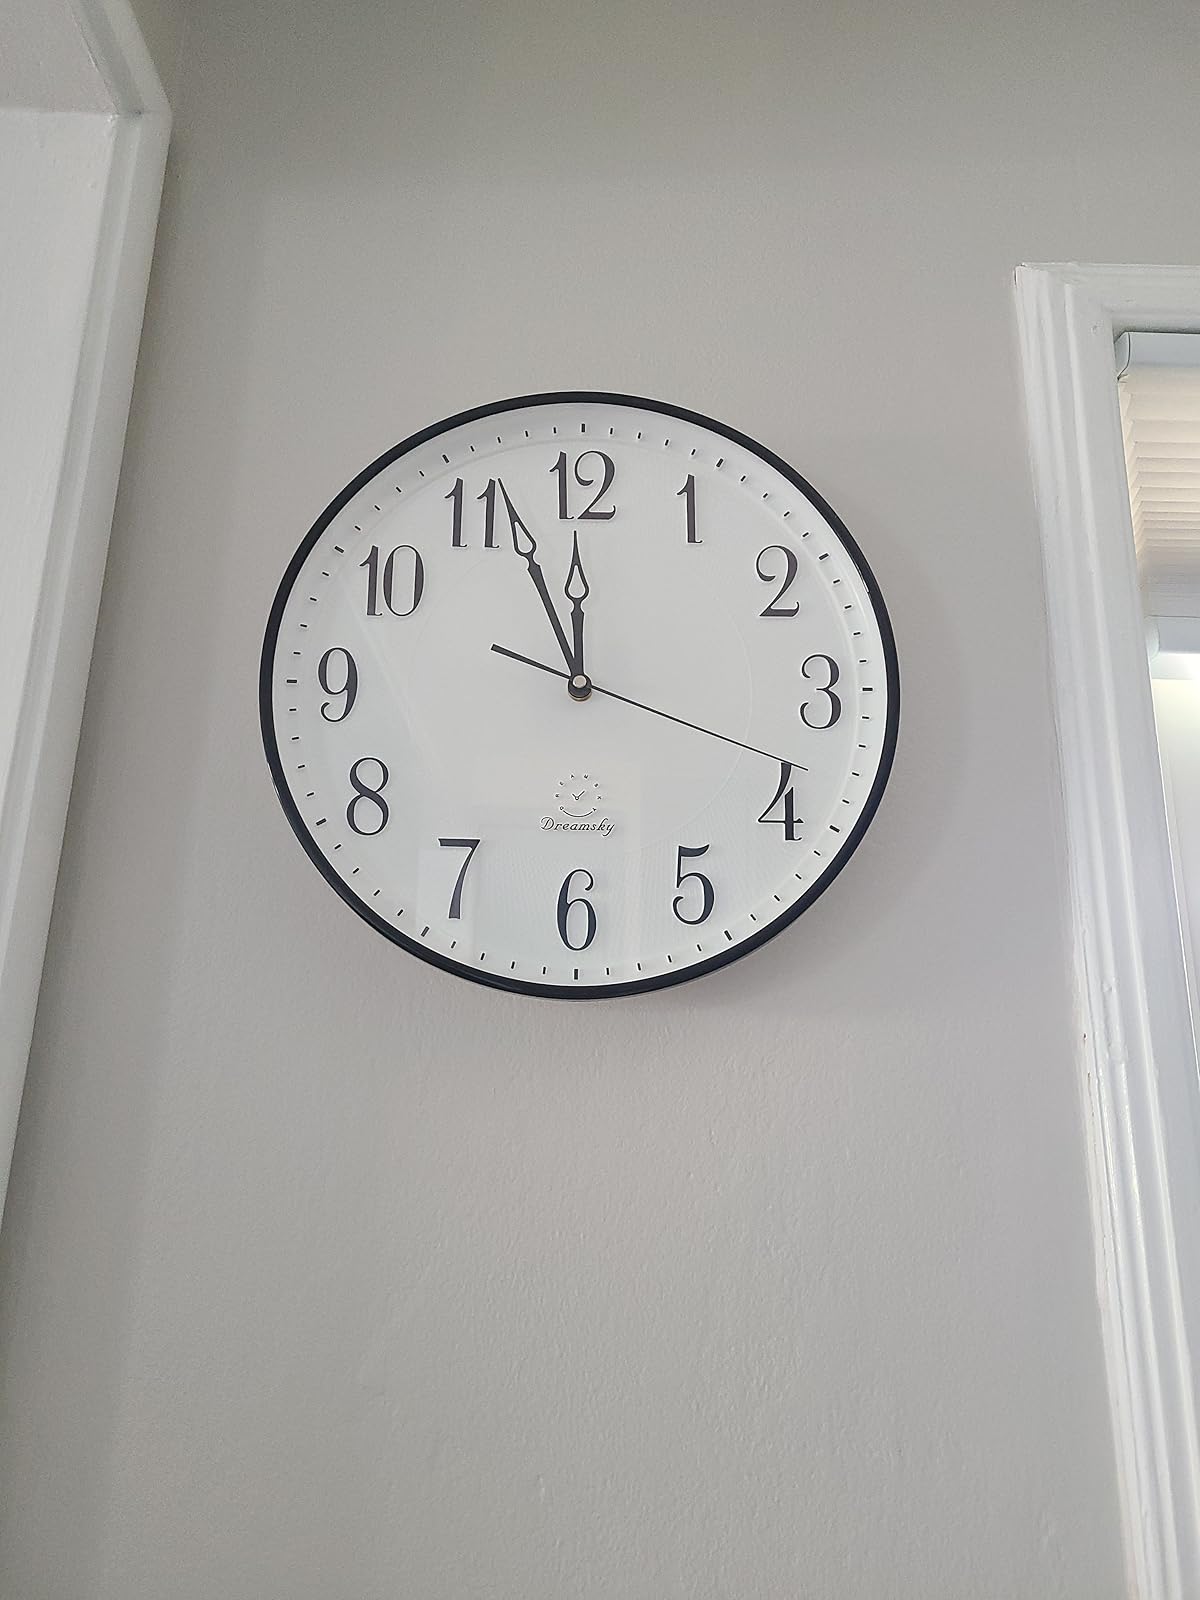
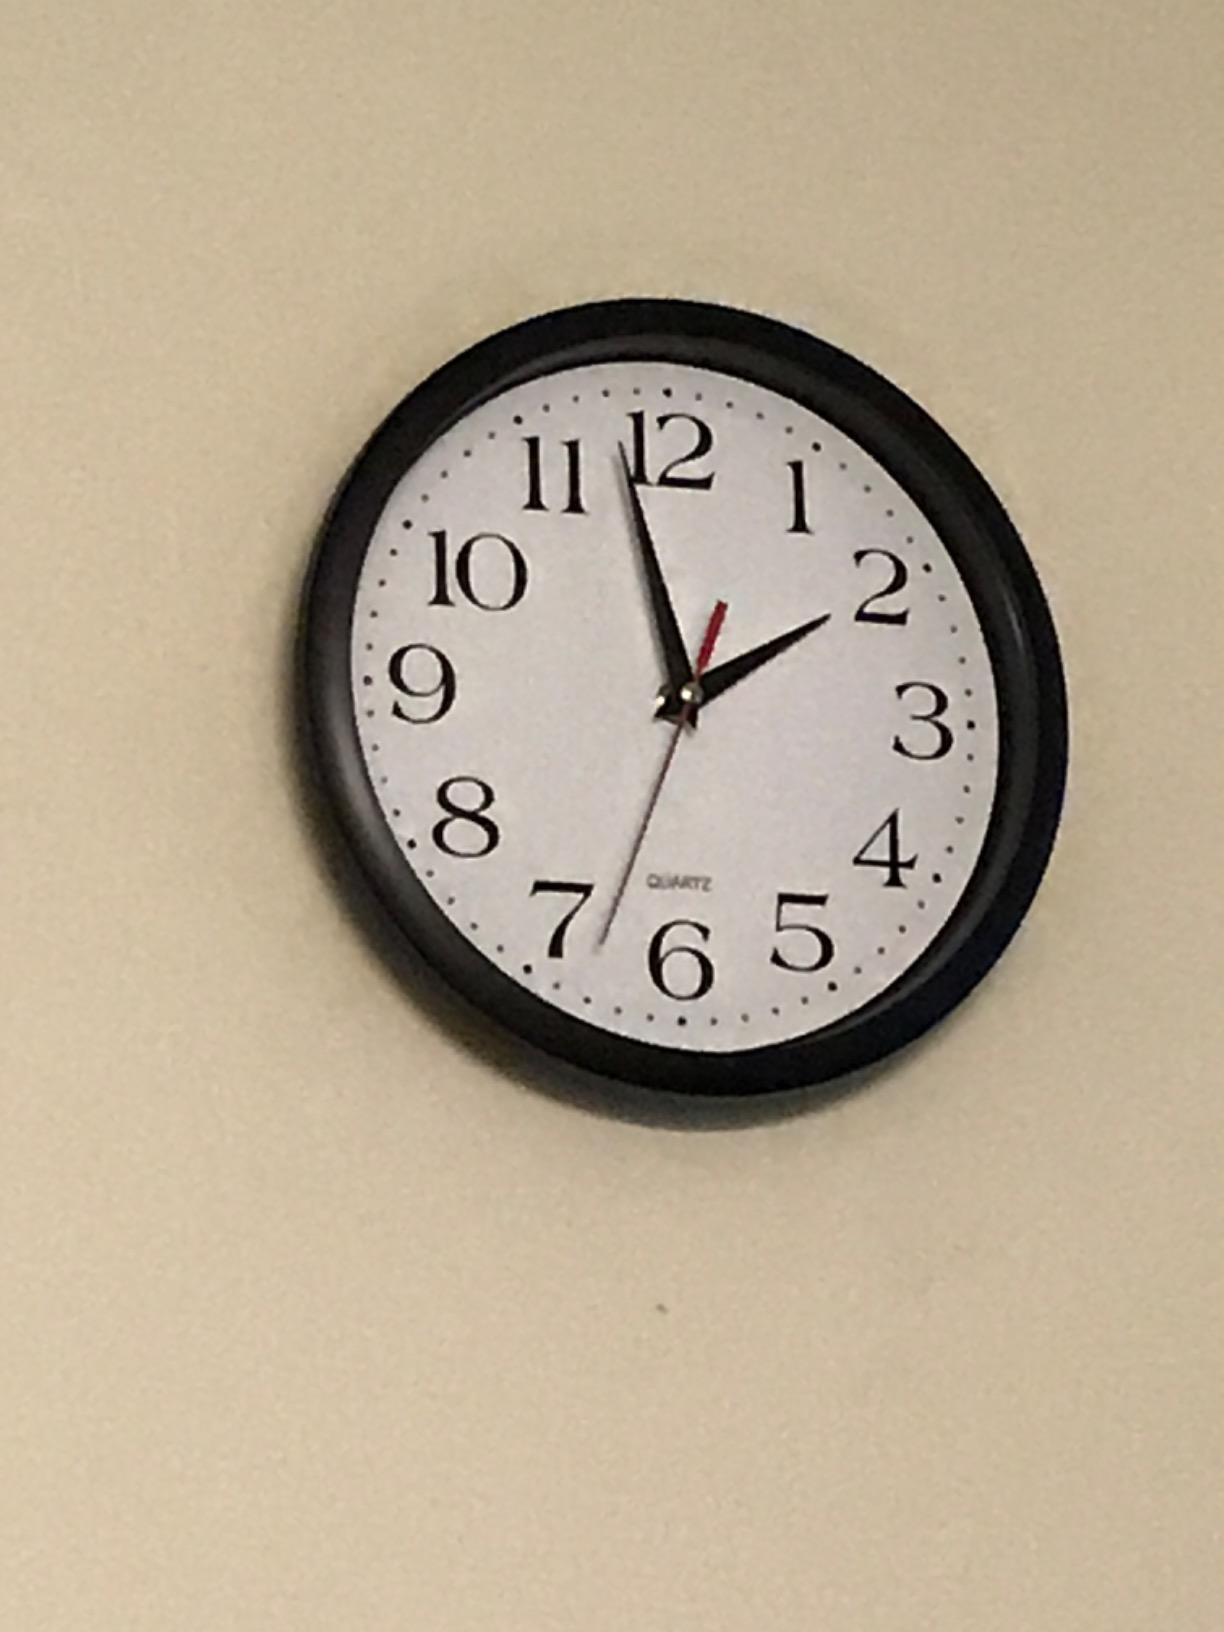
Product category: clock
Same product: no